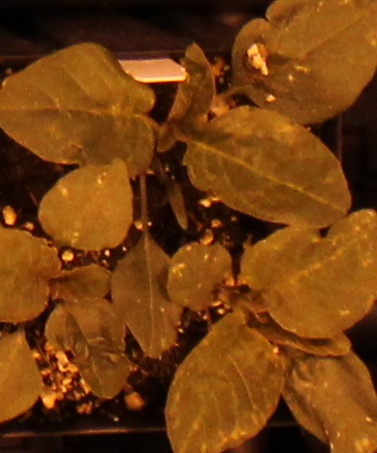
Label: Redroot Pigweed